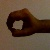
The image shows a hand gesture representing the number 0 in Indian Sign Language.